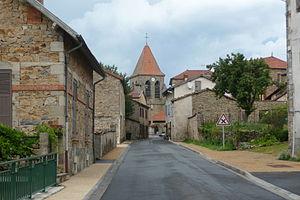
Rue de Bertignat.
Bertignat est une commune française, située dans le département du Puy-de-Dôme en région Auvergne-Rhône-Alpes.